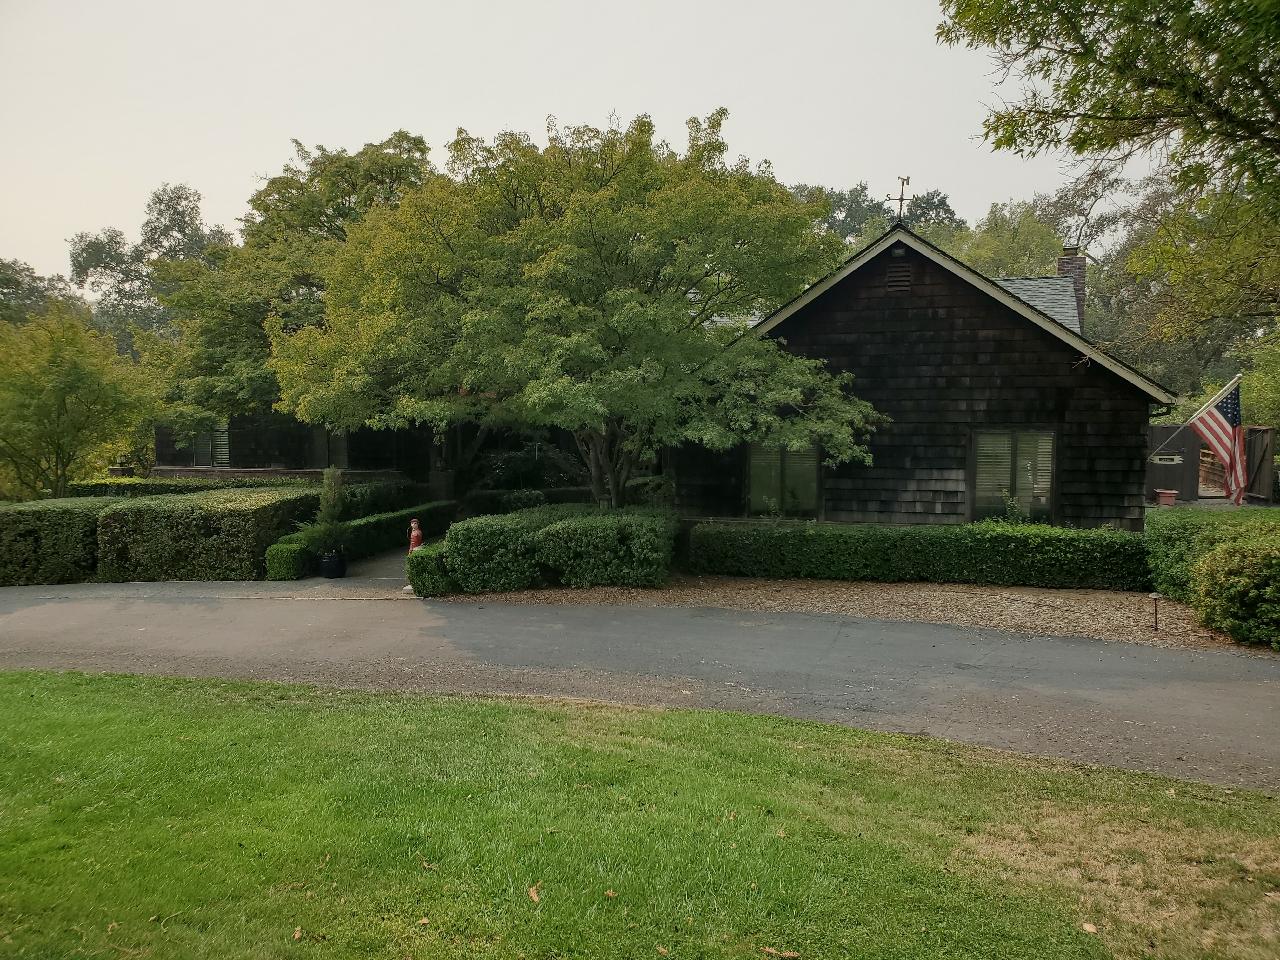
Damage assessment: no_damage